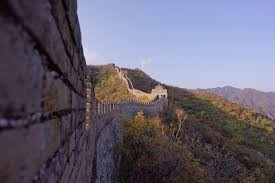
Landmark: Great Wall of China